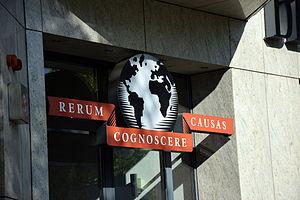
Felix qui potuit rerum cognoscere causas est un vers extrait du livre II des Géorgiques, poème didactique en quatre livres, écrit à la fin du Iᵉʳ siècle av. J.-C. par le poète latin Virgile.